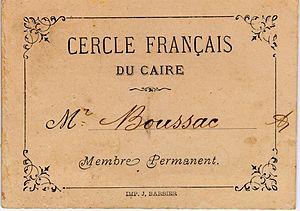
Carte de membre d'H. Boussac du Cercle français du Caire, Musée des Beaux-Arts de Béziers
Amans Paul Hippolyte Boussac, né le 27 juin 1846 à Narbonne, mort le 25 janvier 1942, est un architecte et égyptologue français.